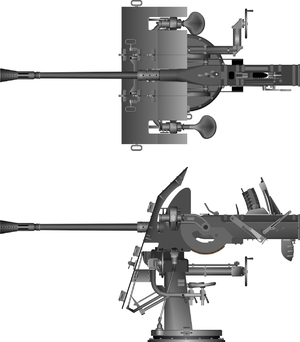
Le 3,7 cm Flak 18/36/37/43 était une série de canons anti-aériens produits par l'Allemagne nazie en service pendant la Seconde Guerre mondiale.